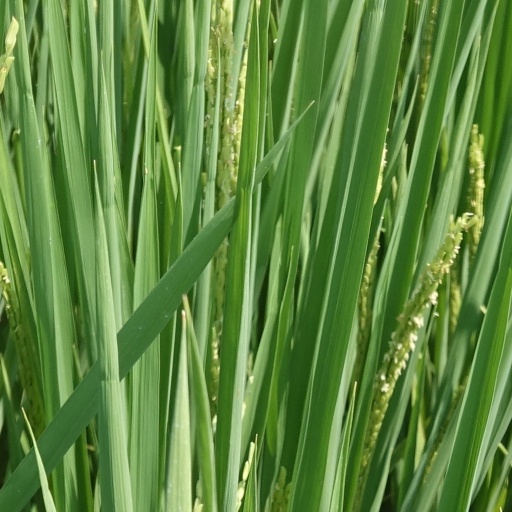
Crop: rice